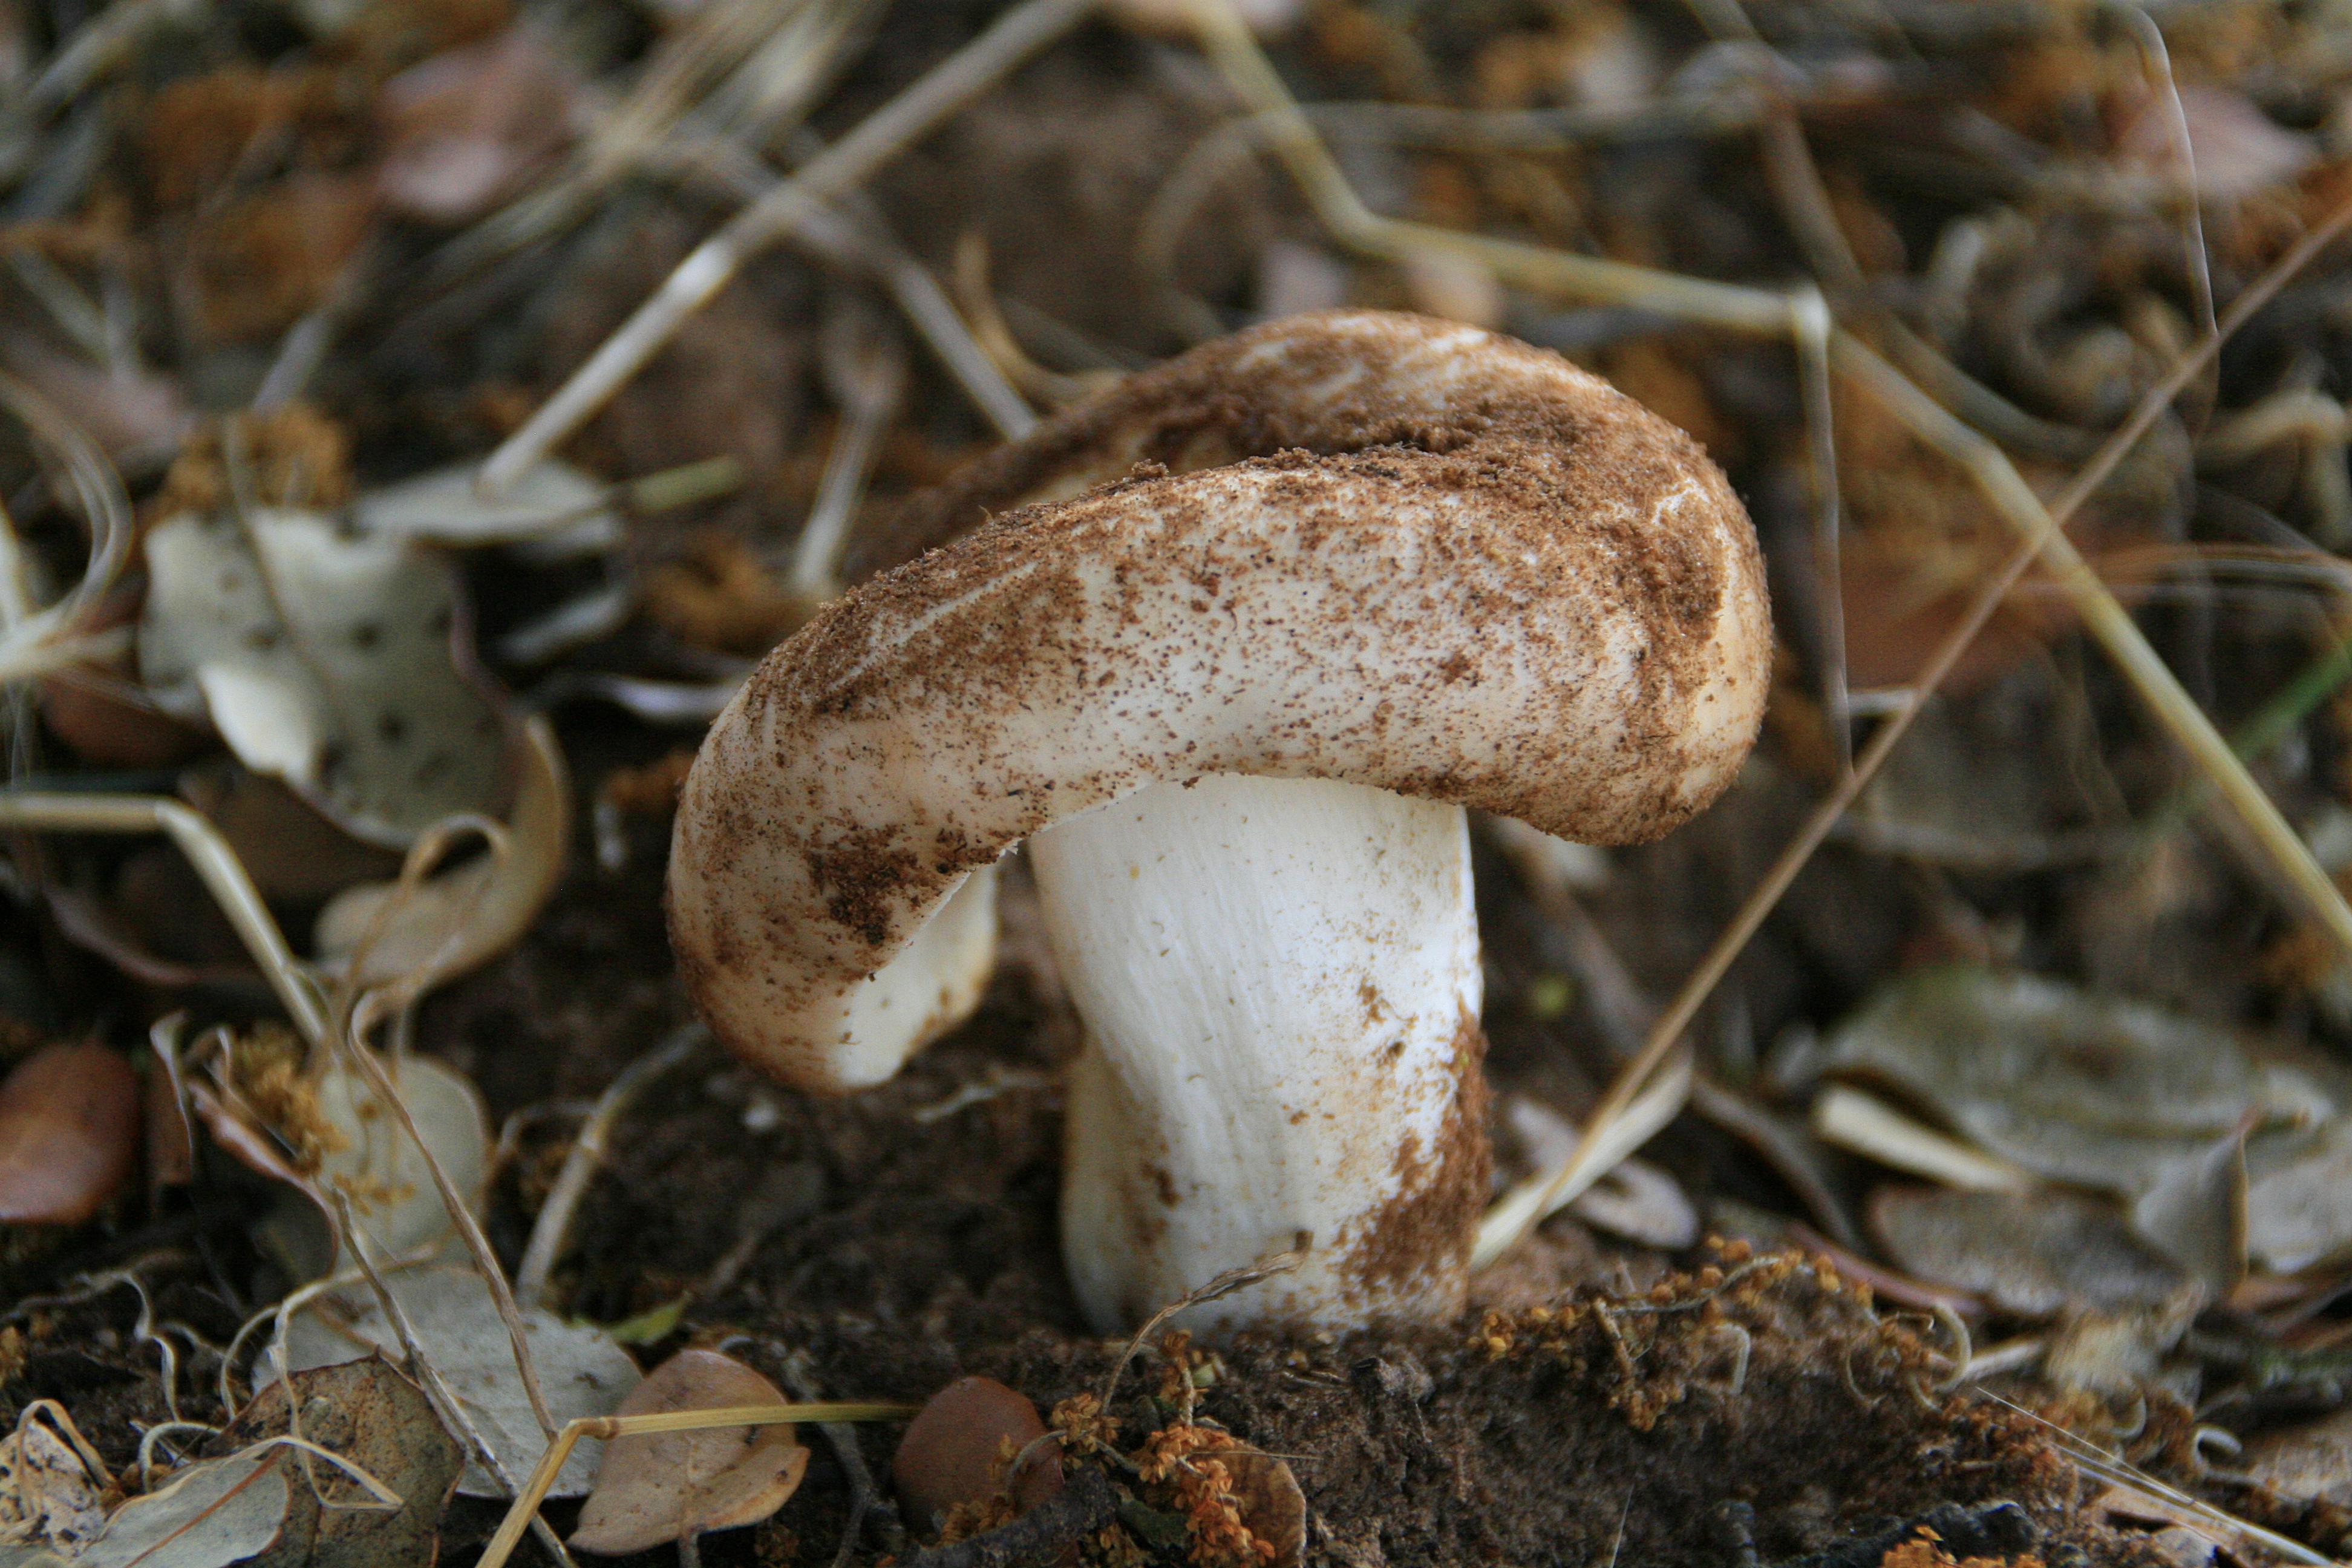
nature, autumn, soil, mushroom, fauna, fungus, woodland, agaric, bolete, agaricus, matsutake, oyster mushroom, edible mushroom, shiitake, medicinal mushroom, agaricomycetes, agaricaceae, champignon mushroom, penny bun, pleurotus eryngii